Aurelio Díaz

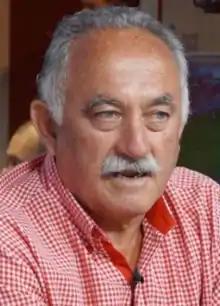
Aurelio Díaz

Aurelio Díaz (born c. 1950) is a militant in the Workers' Party (Argentina) (PO) and a construction worker.